Viaje (film)

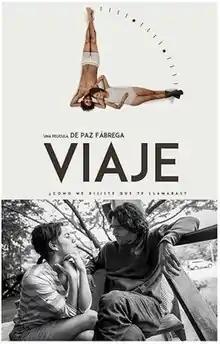
Film poster

Viaje is a 2015 Costa Rican romance film directed and written by Paz Fábrega. It had its world premiere at the 2015 Tribeca Film Festival, where it met with positive reviews. The film is shot in black-and-white.